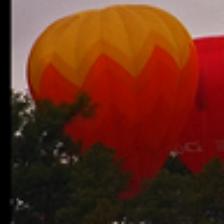
Label: NonHuman